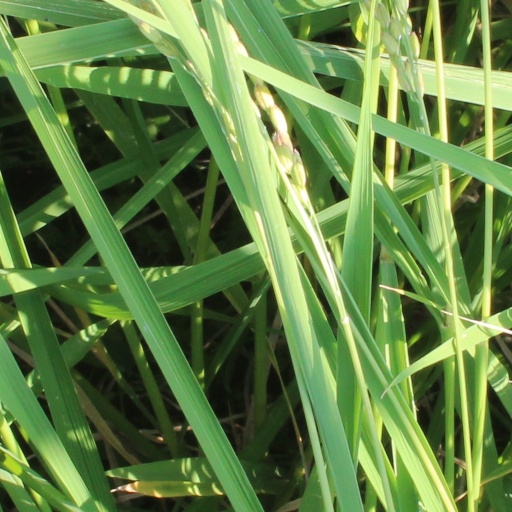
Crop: rice